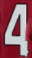
Number: 4